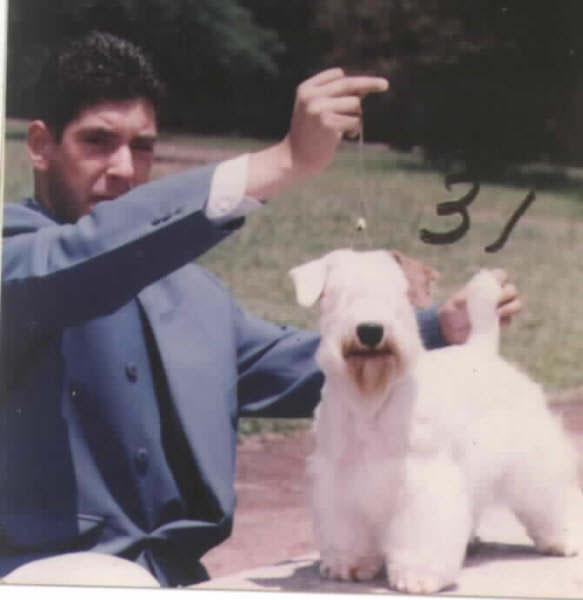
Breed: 211-n000058-Sealyham_terrier